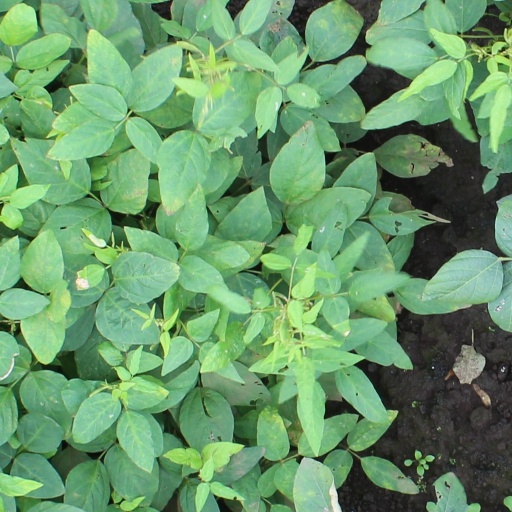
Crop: soybean